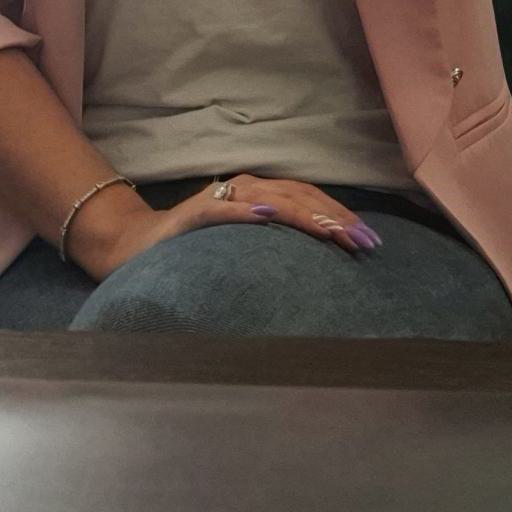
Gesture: no_gesture